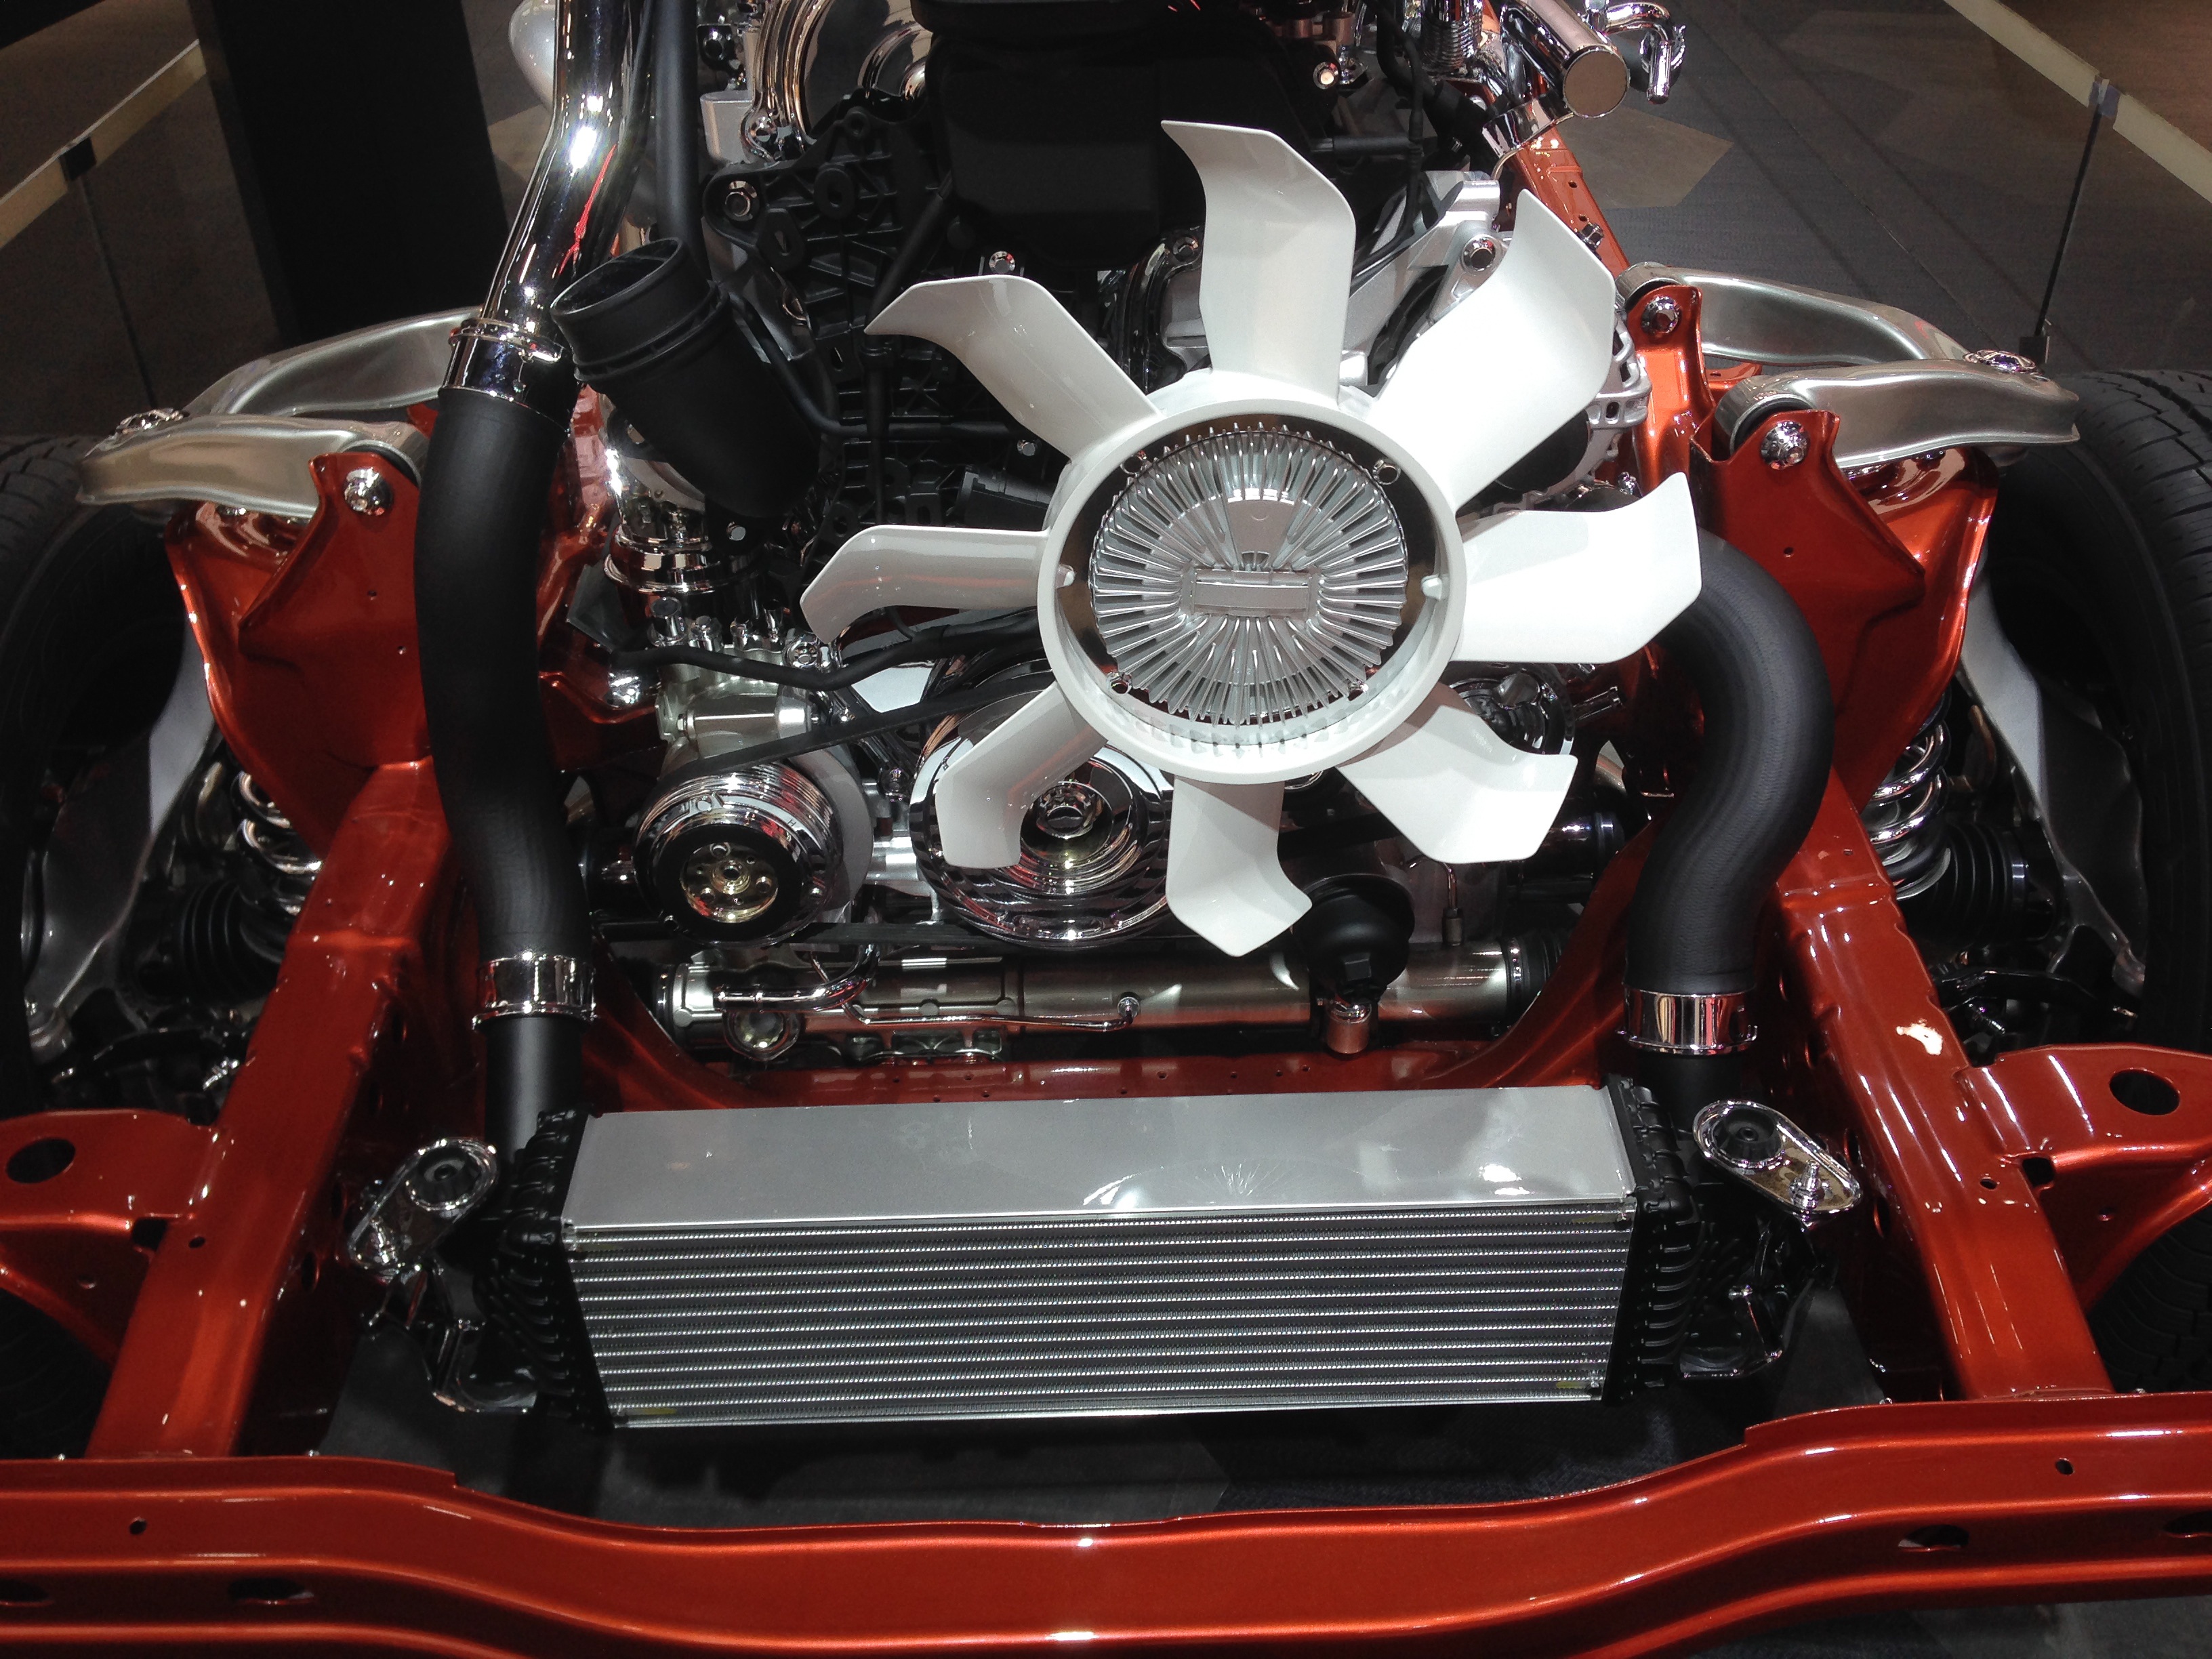
car, wheel, automobile, vehicle, sports car, motor vehicle, muscle car, supercar, engine, auto show, land vehicle, automobile make, automotive exterior, automotive engine part